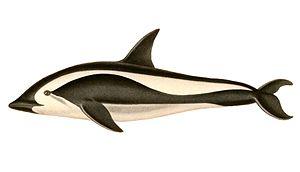
Le Dauphin sablier ou Dauphin porte-croix est une espèce de cétacés de la famille des Delphinidae.